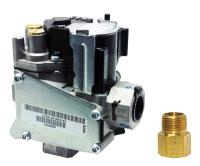
60-101921-81
24v 1/2" X 1/2" Direct Spark/Hot Surface Ignition Two Stage Slow Opening Natural
Brand: Rheem
Category: Home & Garden > Household Appliance Accessories > Furnace & Boiler Accessories > Plume Management Kits